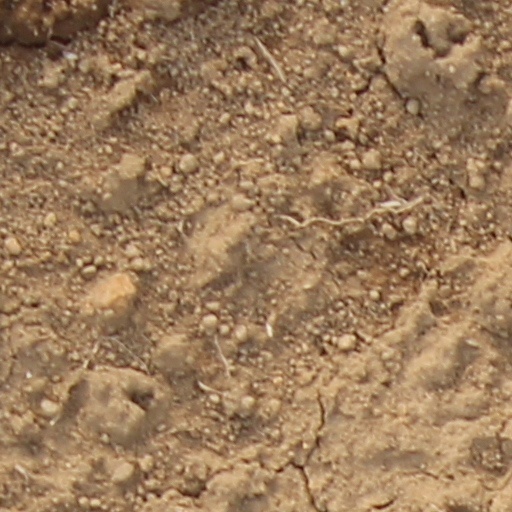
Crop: wheat